Economy of Greece

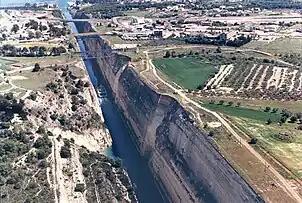
Corinth Canal

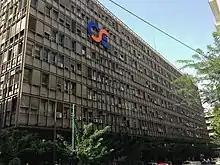
OSE HQs

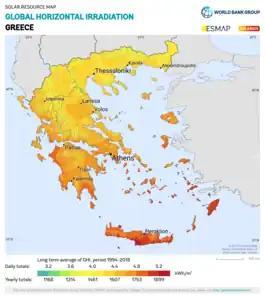
Solar-power generation potential in Greece

As of 2012, Greece had a total of 82 airports, of which 67 were paved and six had runways longer than 3,047 meters. Of these airports, two are classified as "international" by the Hellenic Civil Aviation Authority, but 15 offer international services. Additionally Greece has 9 heliports. Greece does not have a flag carrier, but the country's airline industry is dominated by Aegean Airlines and its subsidiary Olympic Air.